Lucy Washburn

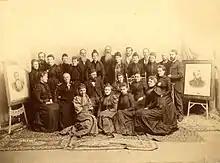
Lucy Washburn, standing, far left, SJSU Special Collections and Archives

Washburn taught in New York and Virginia before moving to the Santa Clara Valley in 1870. There she lived with her mother at the house of her uncle, Dr. Elliott Reed.